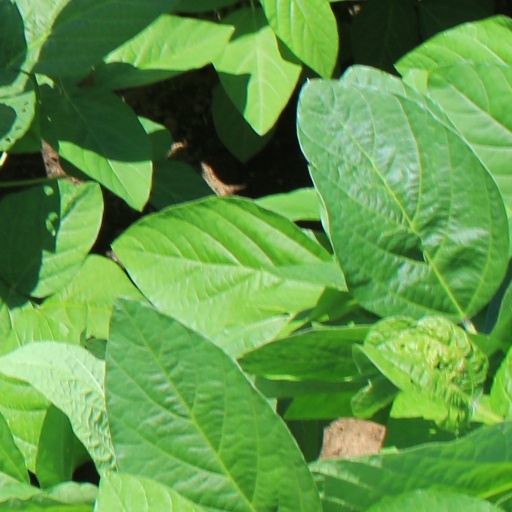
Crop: soybean